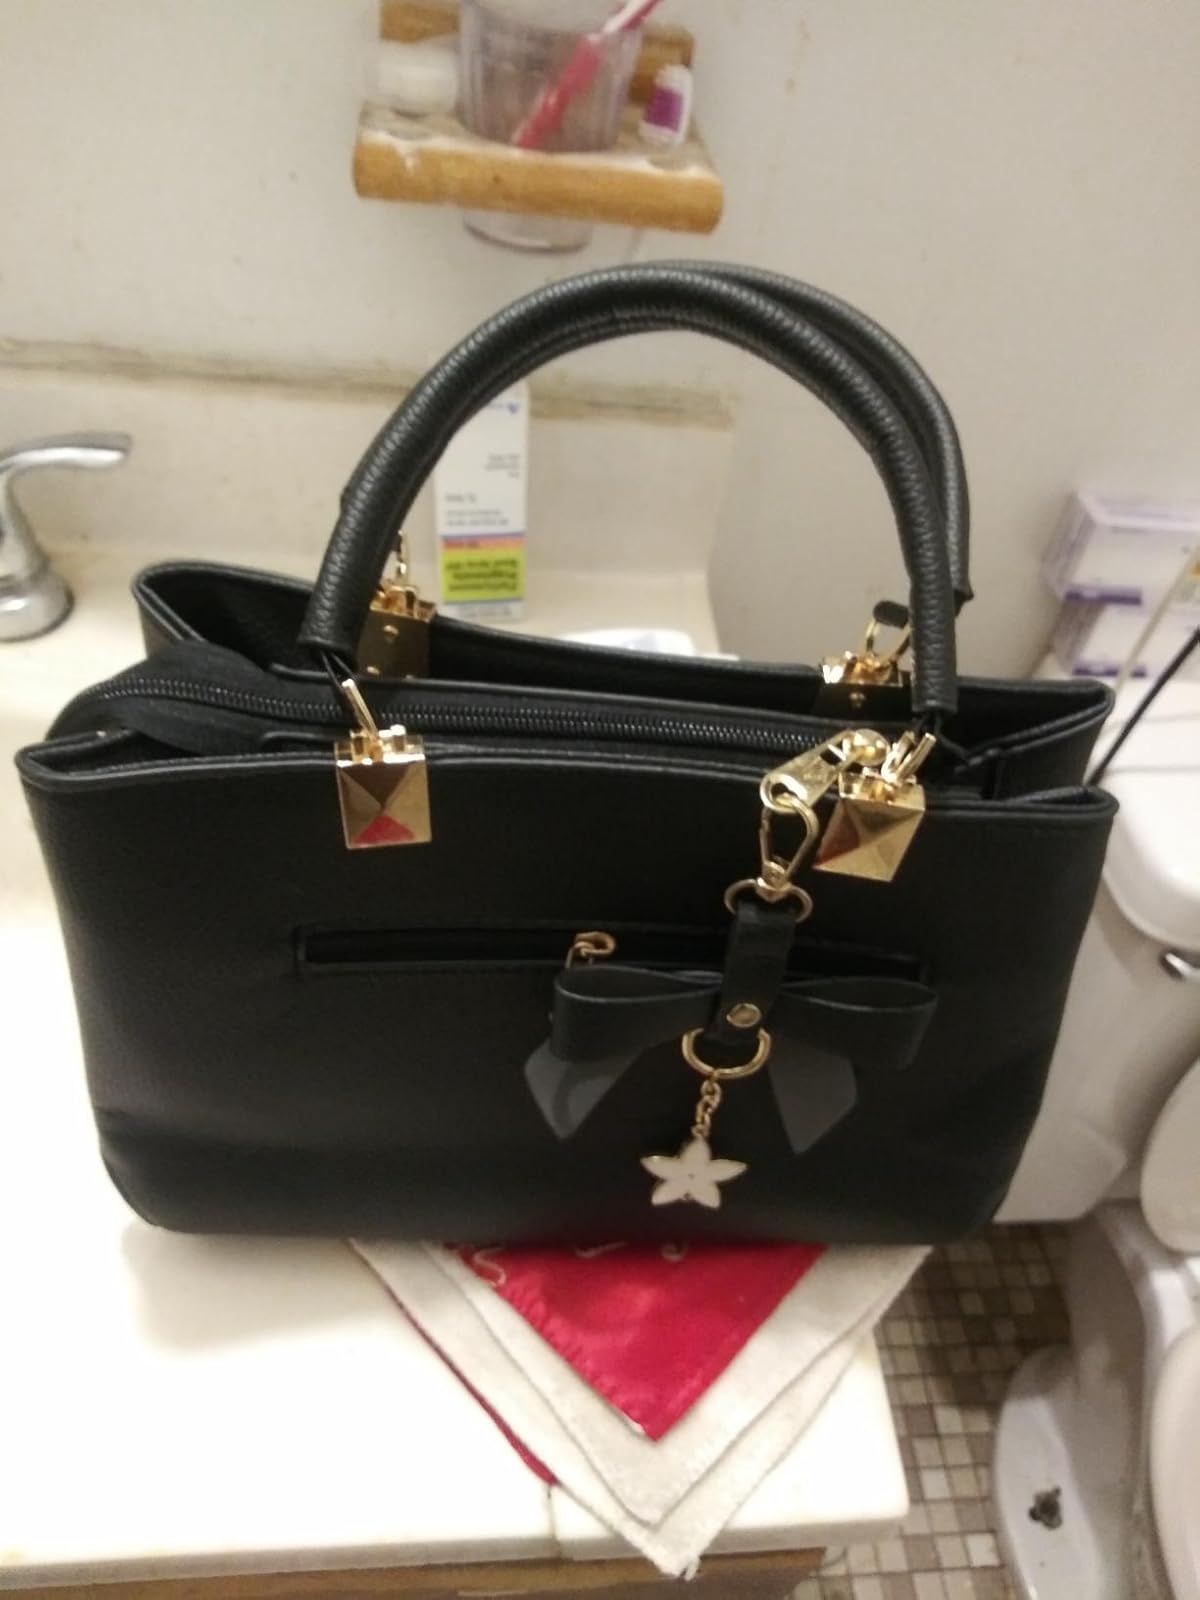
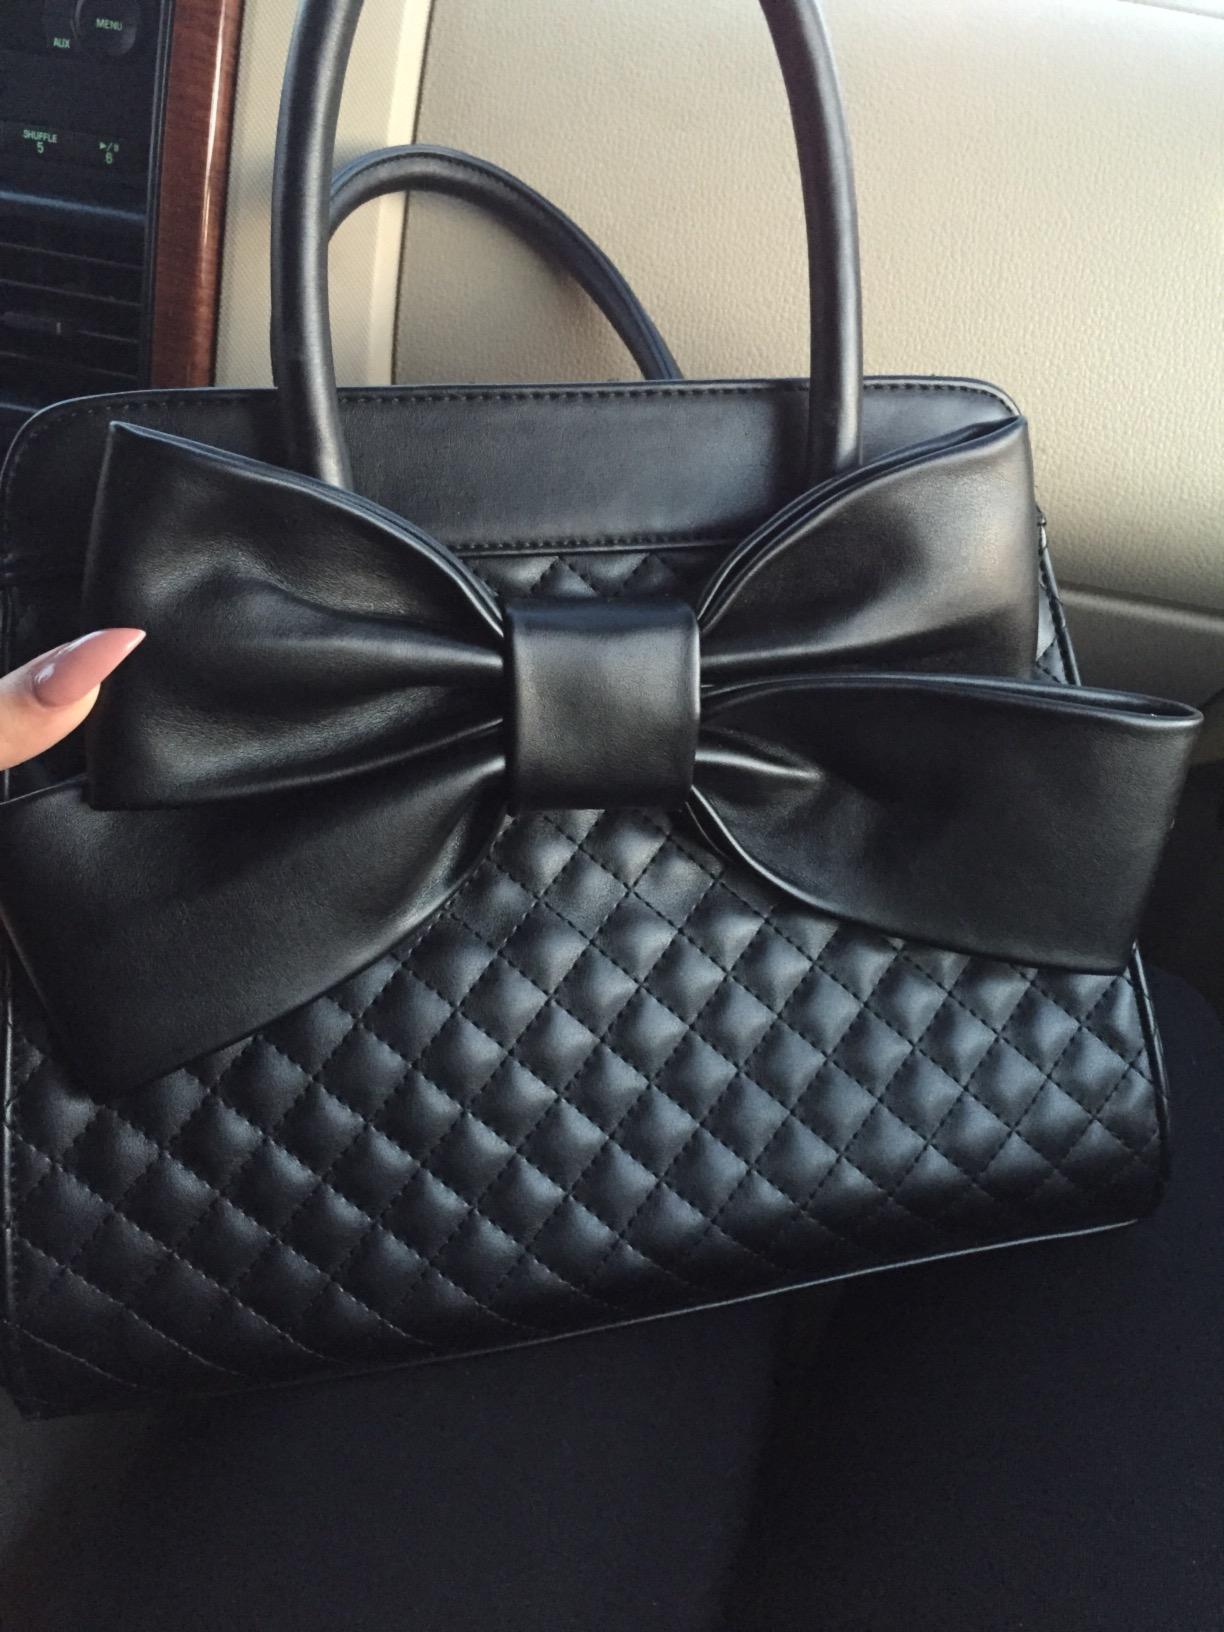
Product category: accessories_handbag
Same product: no